Matsushita Museum of Art

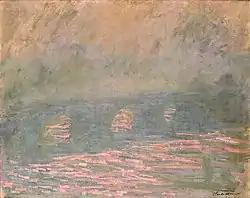
Waterloo Bridge by Claude Monet

opened in Kirishima, Kagoshima Prefecture, Japan, in 1983. The collection of some three thousand works is exhibited in six buildings: the first, with works by Japanese artists associated with Kagoshima Prefecture, in particular Kuroda Seiki, Fujishima Takeji, and Wada Eisaku, as well as western artists including Monet, Renoir, Degas, and Picasso; the second for installation art; the third, antiquities; the fourth, kakejiku; the fifth, masks, including those used in kagura; and the sixth, Satsuma ware, works by the museum's first director , and a gallery space for contemporary artists.